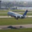
Label: airplane